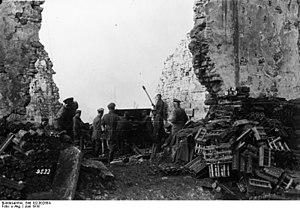
Première Guerre mondiale, Front Ouest, lors d'une offensive allemande entre l'Aisne et la Marne, canon caché dans les ruines, avec munitions et douilles d'obus tirés, début juin 1918
L’Aisne est l’un des quatre-vingt-trois départements créés en 1790. Il fut constitué de territoires issus de l'Île-de-France, de la Picardie et de la Champagne. Ce découpage coïncide avec la principale partie de la Généralité de Soissons créée en 1595.